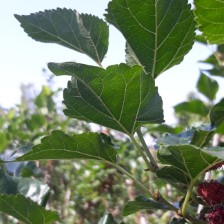
Variety: ChiangMai60